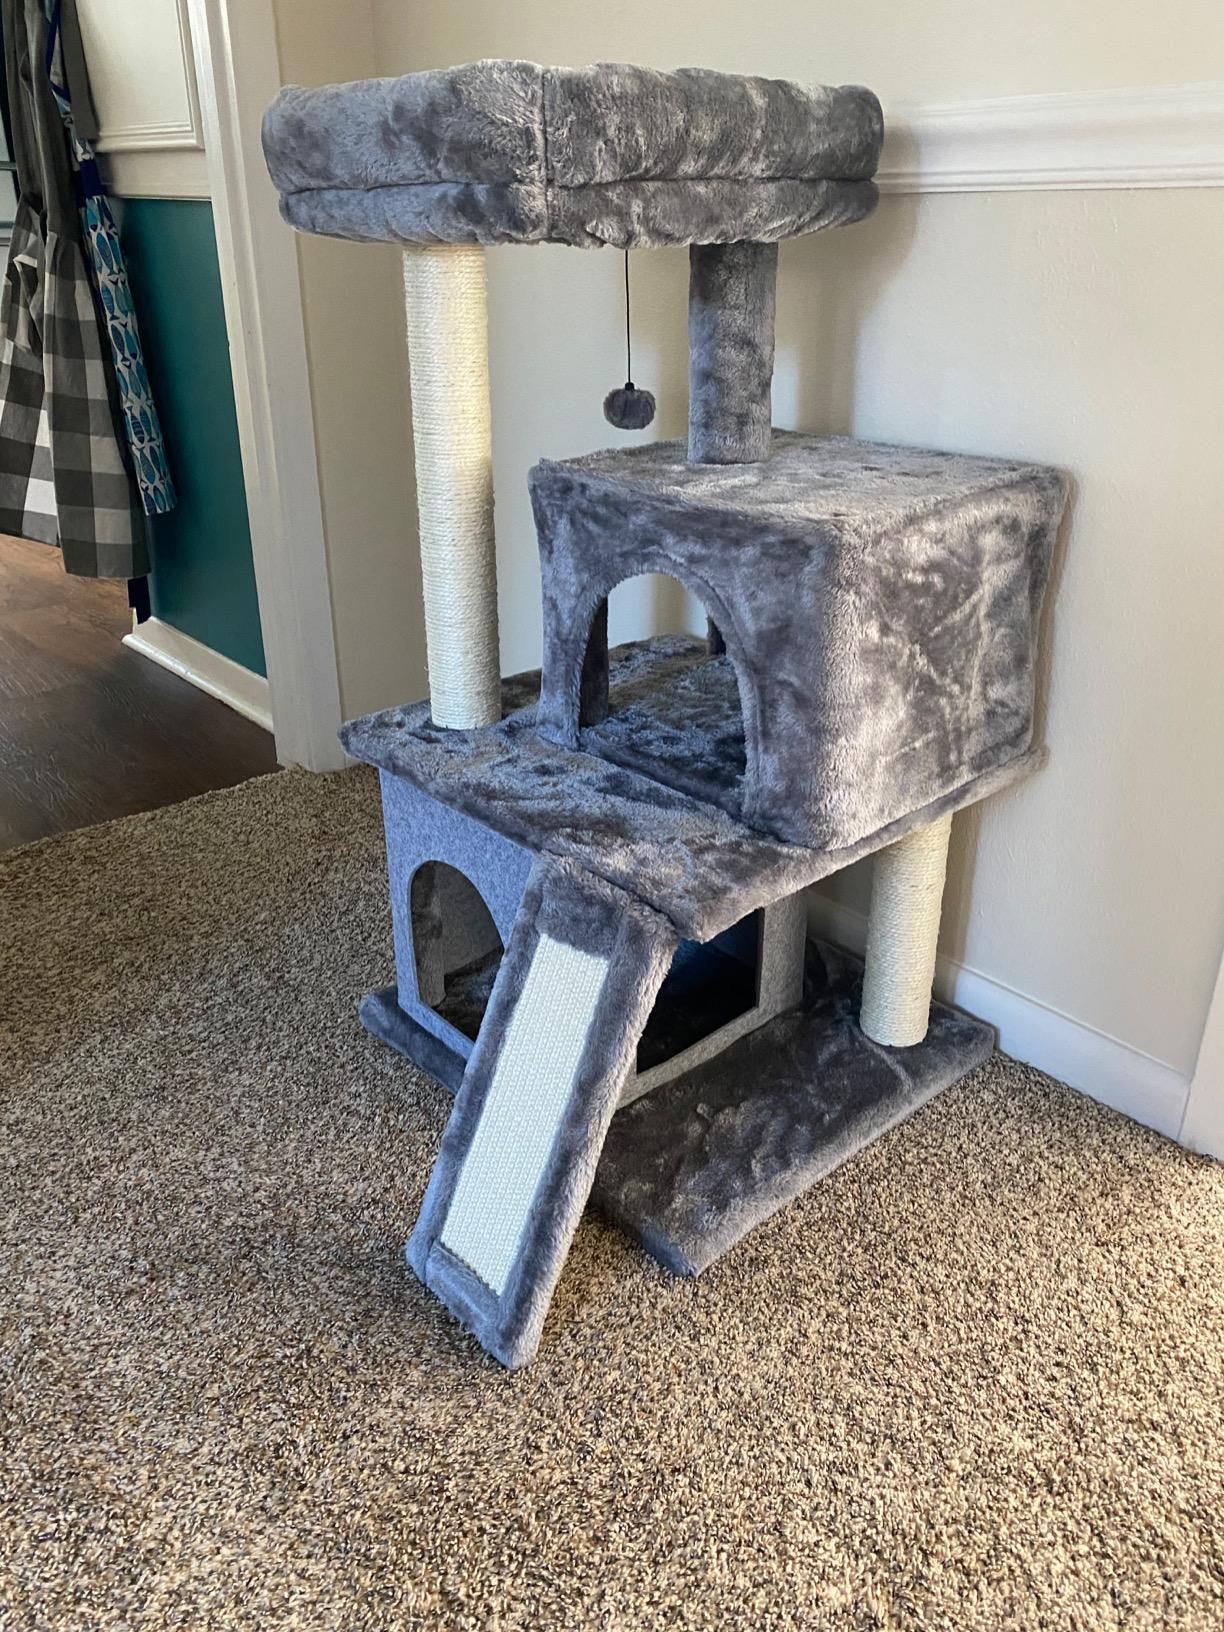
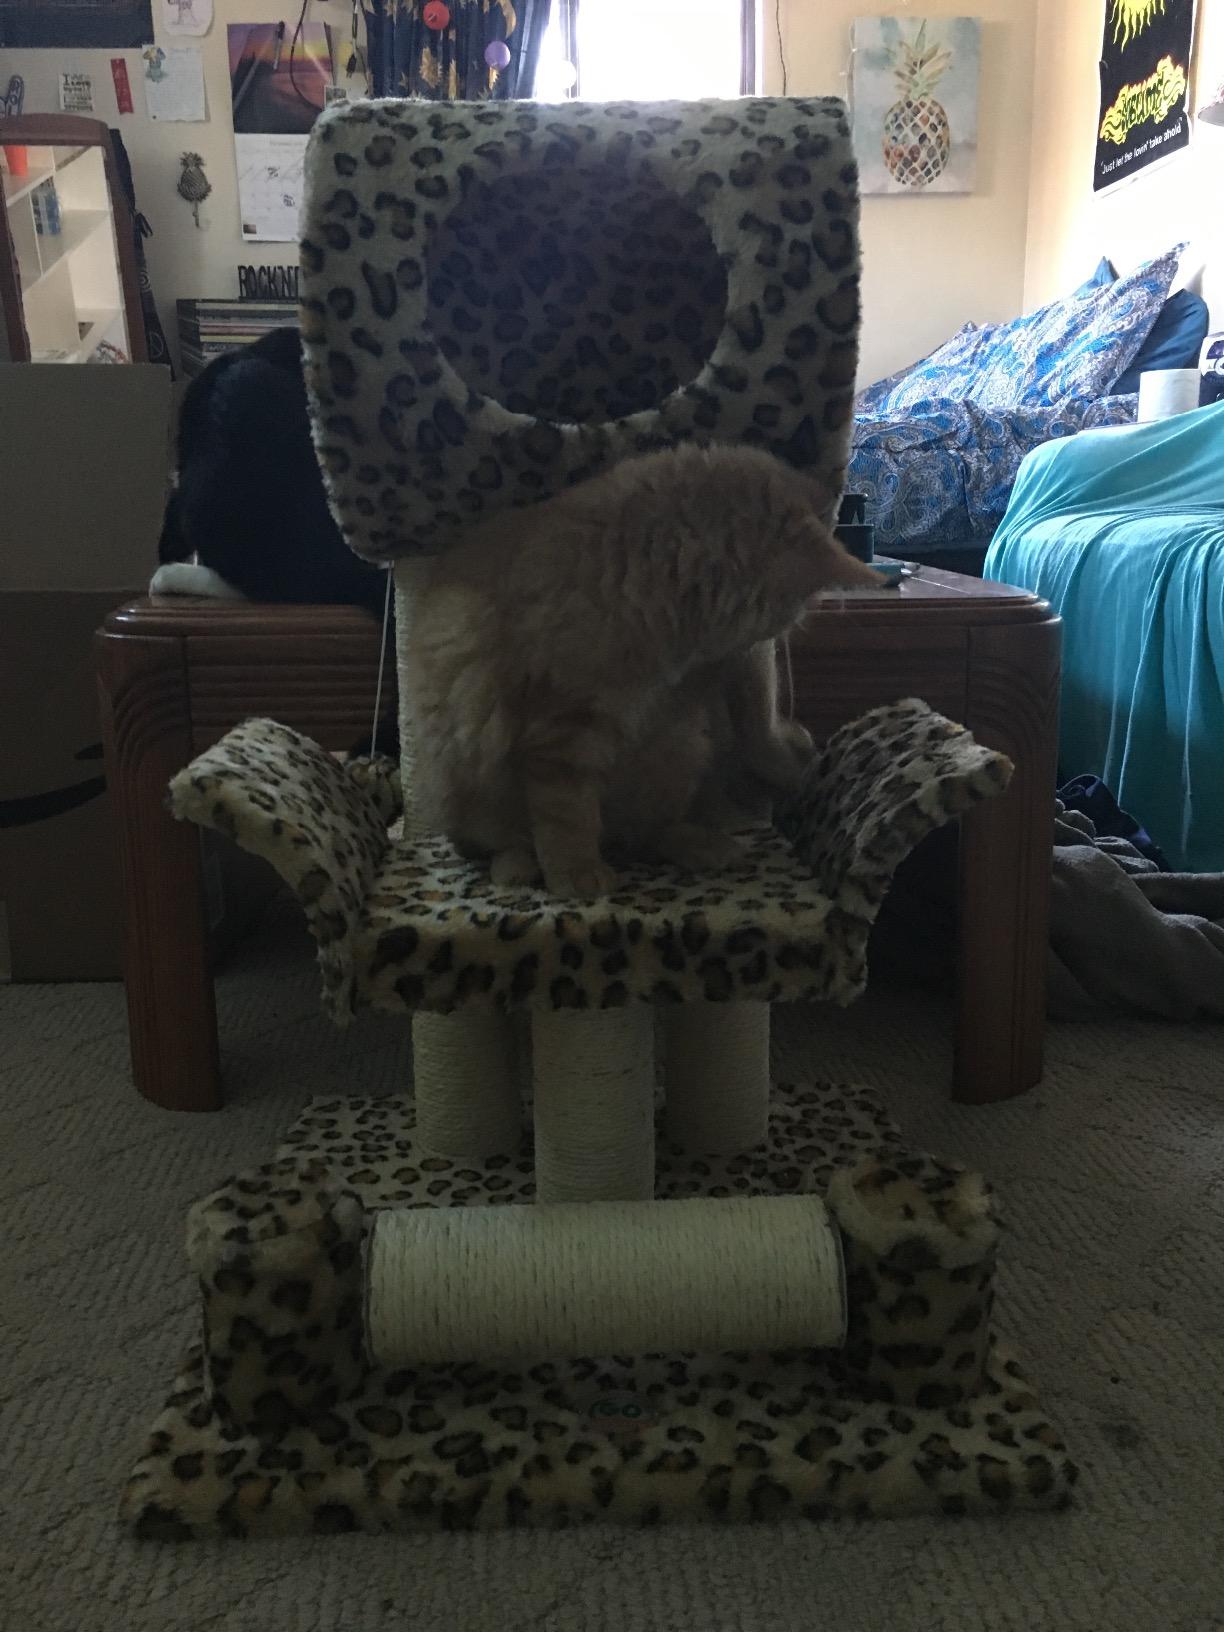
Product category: items_cat tree
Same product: no